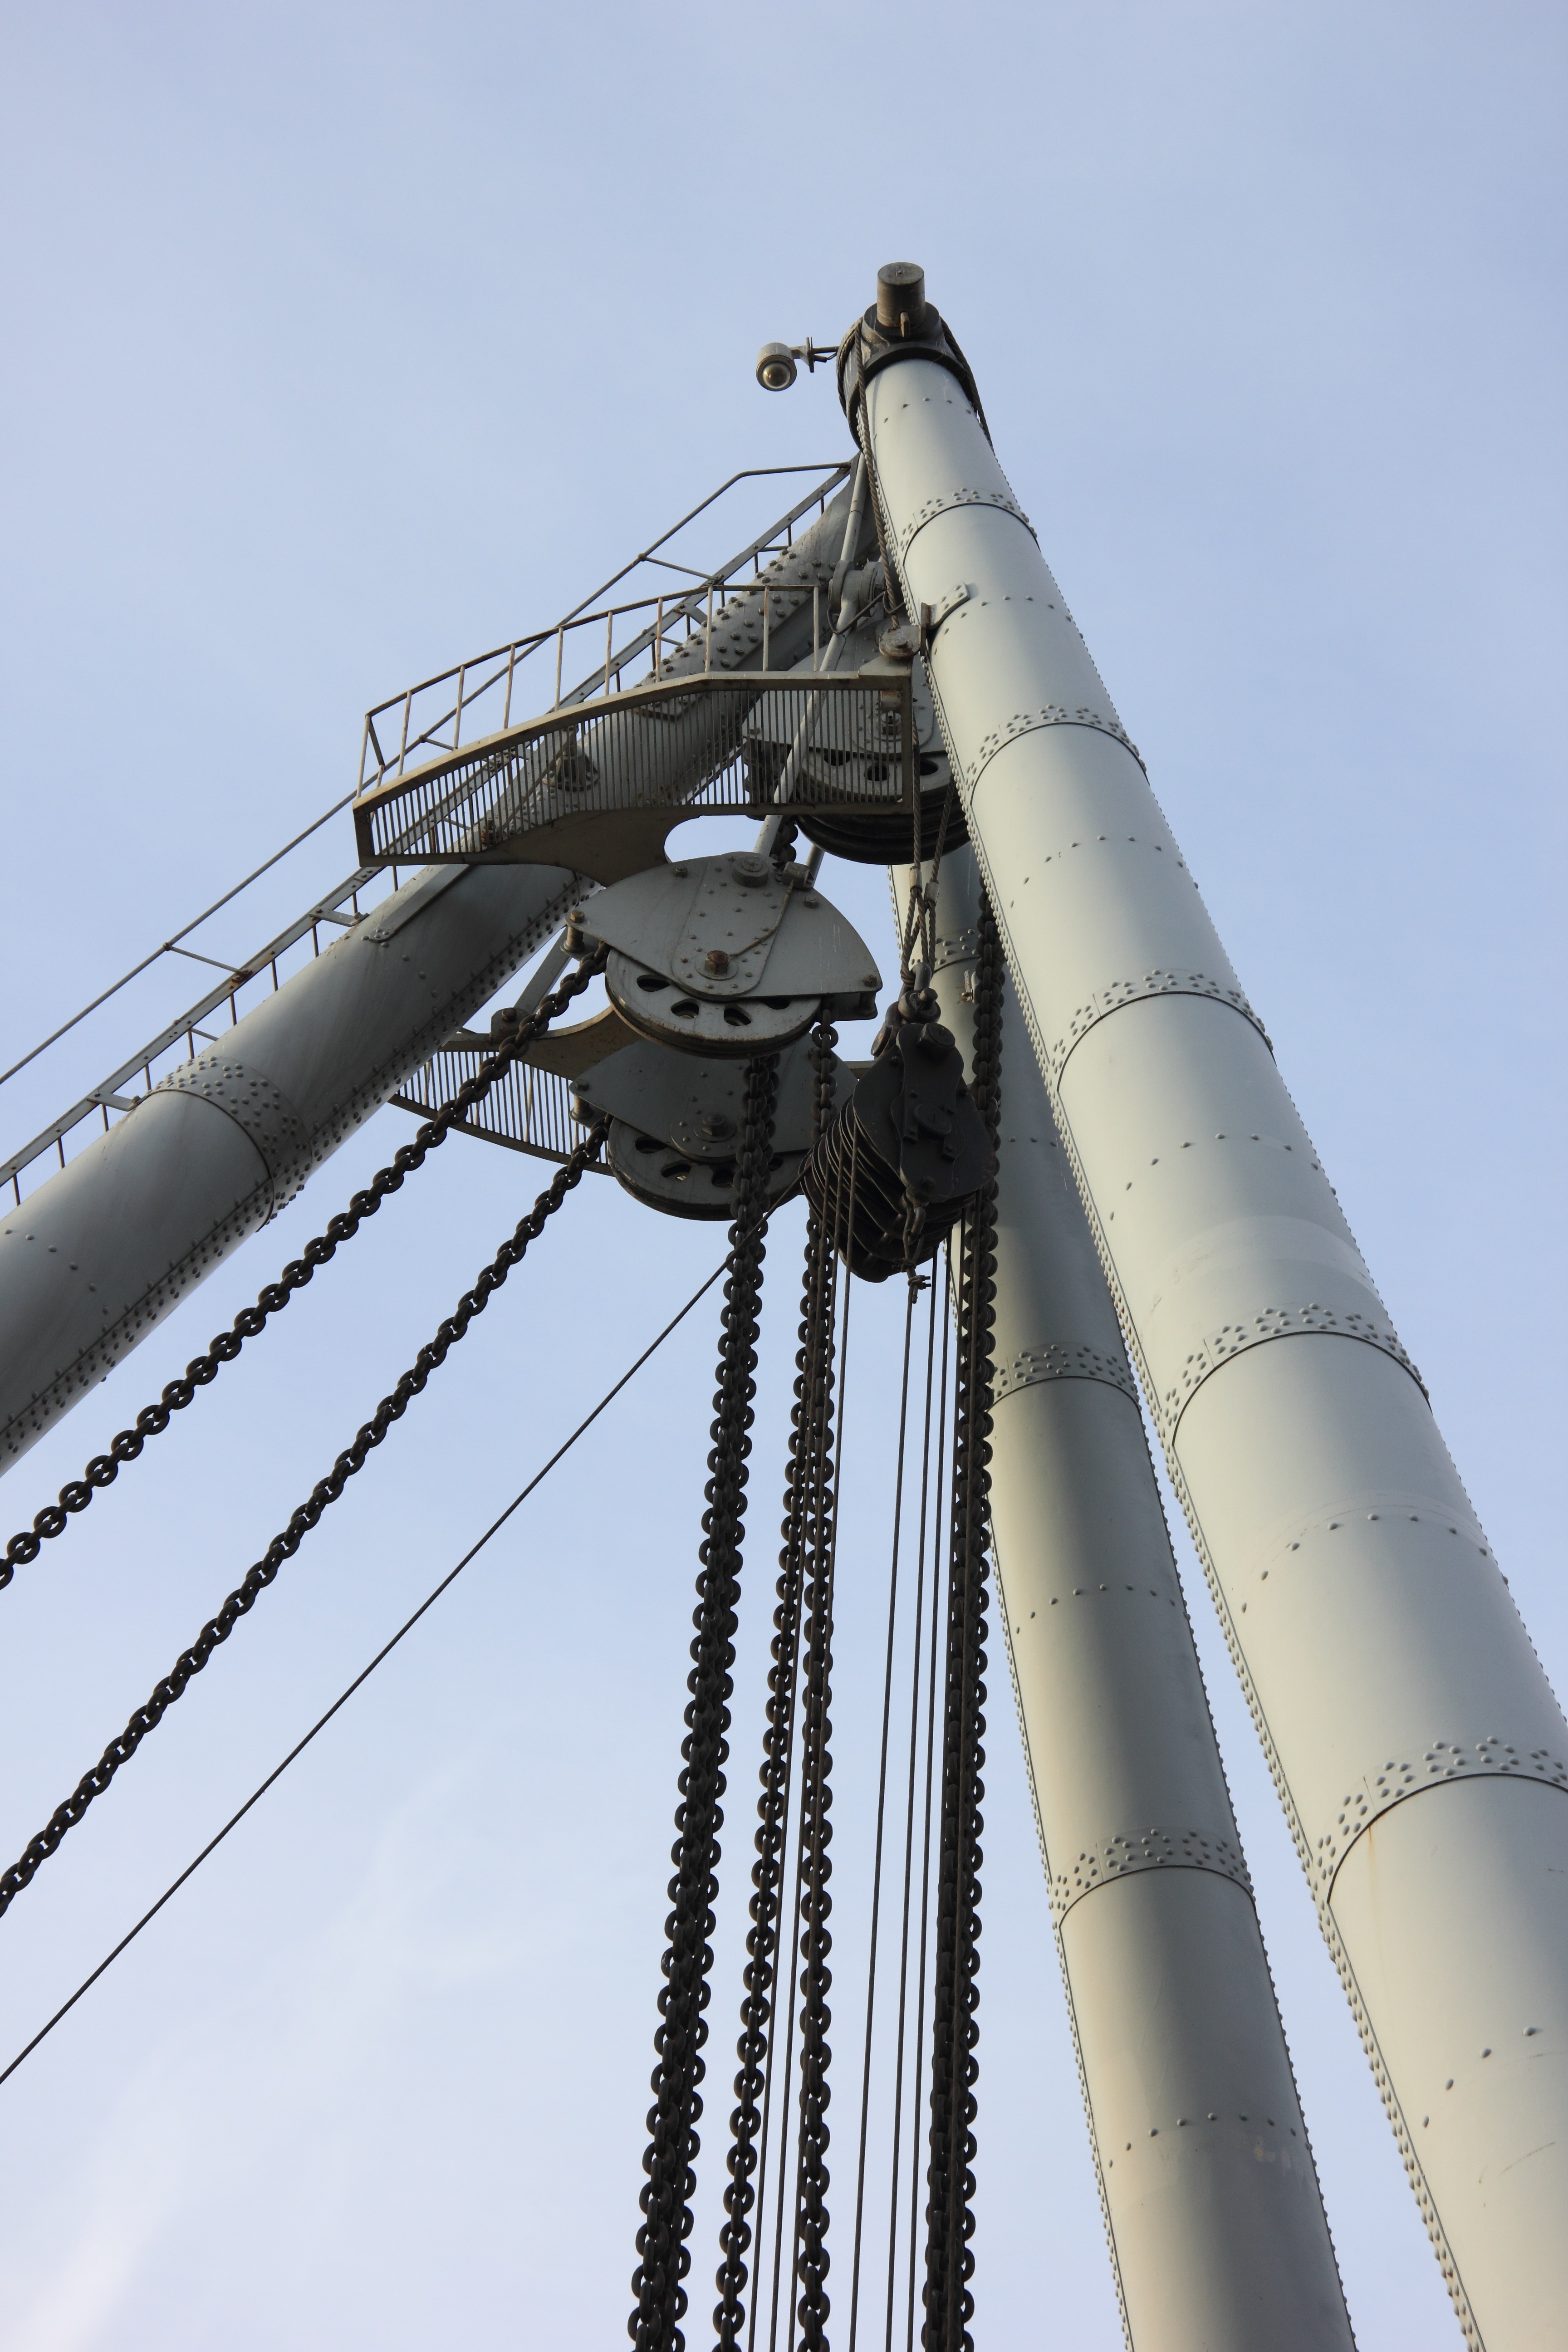
vehicle, tower, museum, mast, turkey, istanbul, winch, technical